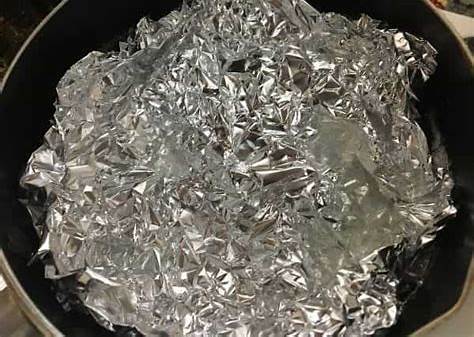
Waste category: metal